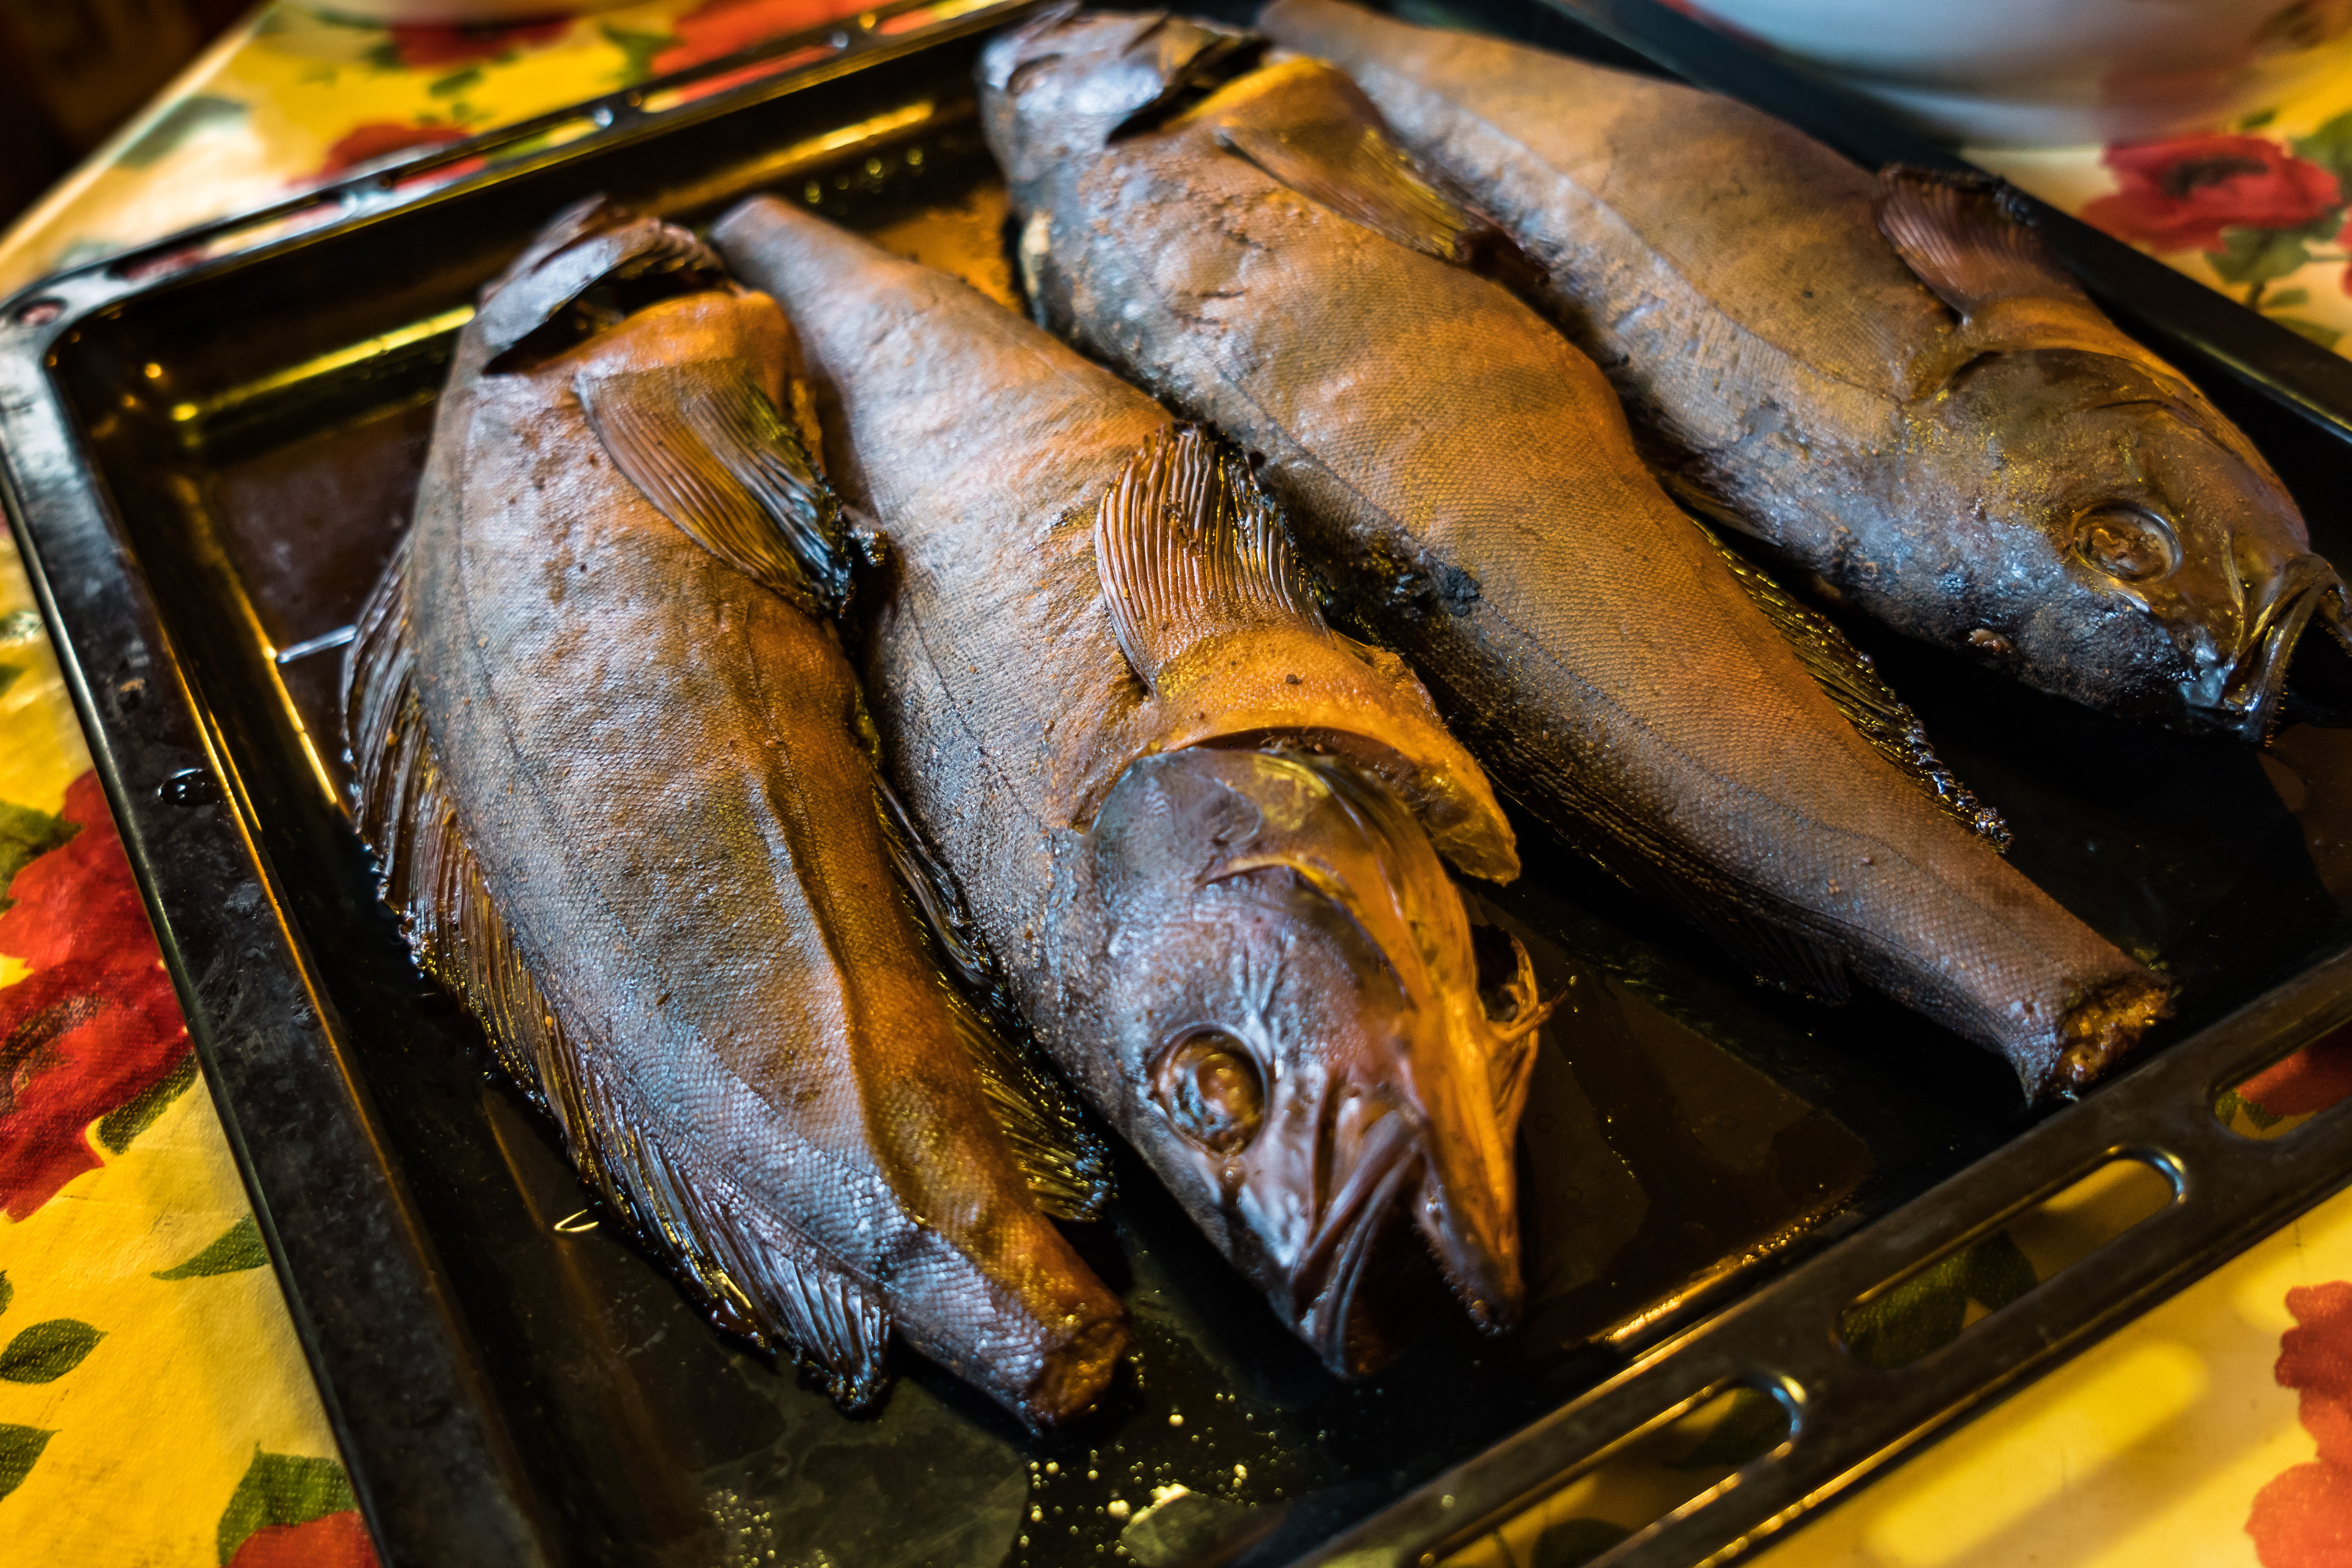
smoked fish, rasp, food, dish, tasty, smoking, fish, garden, village, seafood, fish products, marine biology, ray finned fish, fin, delicacy, salted fish, anchovy food